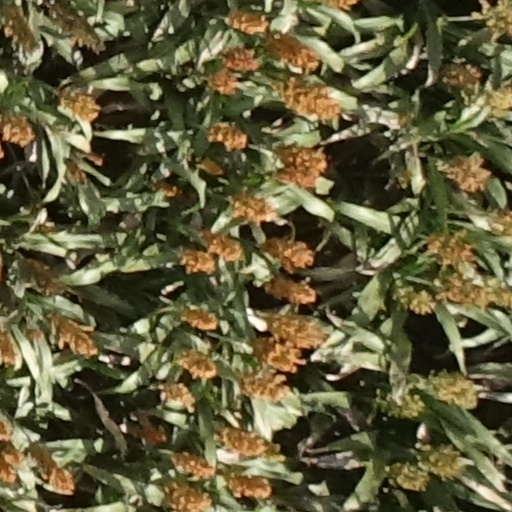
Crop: sorghum